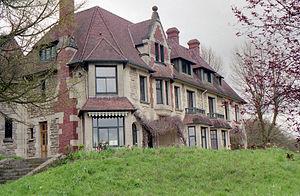
Maison des Champs à Luzarches (Val-d'Oise, Île-de-France, France).
Luzarches est une commune française située dans le département du Val-d'Oise et la région Île-de-France.